Paul Osam

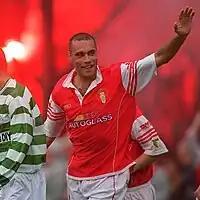

Paul Osam (born 20 December 1967) is an Irish former professional association footballer. He has also done media work with TV3. His father was from Ghana.